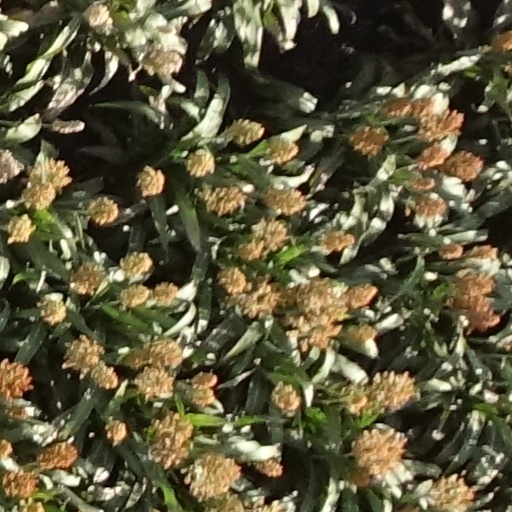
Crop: sorghum